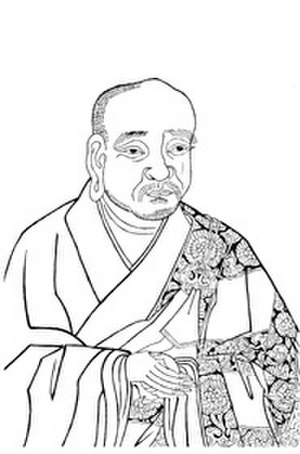
Asvaghosa
Aśvaghoṣa var en indisk filosof og poet som blev født i Saketa i det nordlige Indien. Han var en af de tidlige sanskrit-dramatikere, og regnes som den største indiske digter forud for Kālidāsa.